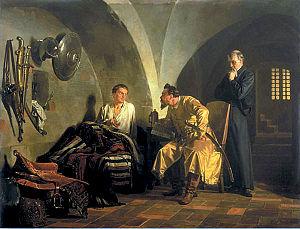
Nikolaï Névrev, né en 1830 à Moscou dans l'Empire russe et mort le 16 mai 1904 à Lyskovchtchina, district d'Orcha dans le Gouvernement de Moguilev, est un peintre russe, auteur de portraits, de scènes historiques et de scènes de genre dans un style réaliste. C'est un des brillants représentants des Ambulants.